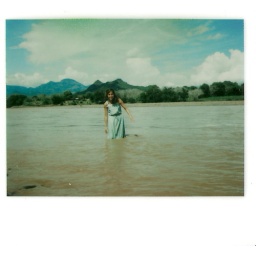
Young mom by the river next to the old house in Mexico.